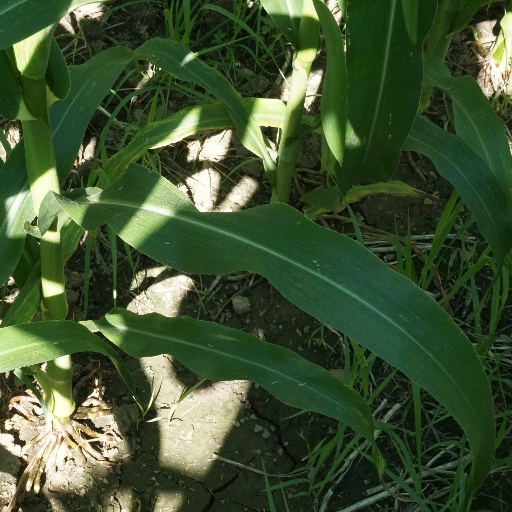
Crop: maize; corn